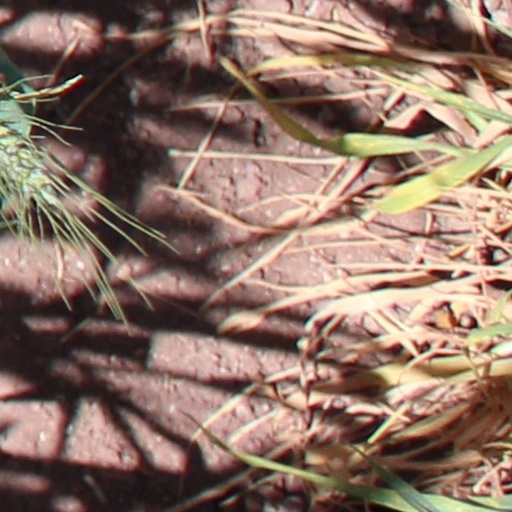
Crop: wheat